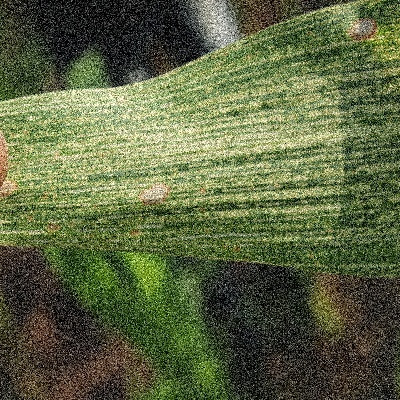
Label: Corn_(Maize)___Maize_Streak_Virus